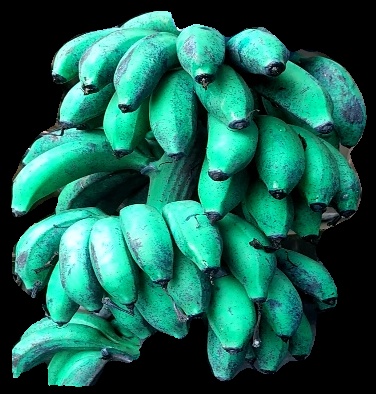
Variety: rasbale
Grade: grade3